AleSmith Brewing Company

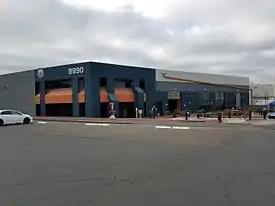
The exterior of AleSmith's large production facility, opened in 2015.

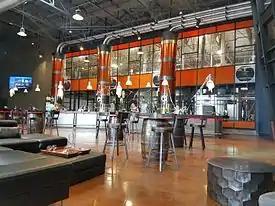
The interior of AleSmith's large production facility and taproom, opened in 2015.

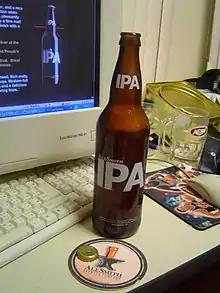
India Pale Ale.

AleSmith Brewing Company is an American craft brewery in San Diego, California. It specializes in handcrafted ales in a variety of styles. As of 2015 it produces about 25,000 barrels of beer a year.